Siege of Santo Domingo (1655)

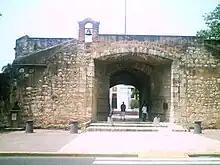
Puerta del Conde originally named "Fort San Genaro".

The siege of Santo Domingo was fought between April23, 1655 and April30, 1655, at the Spanish Colony of Santo Domingo. A force of 2,400 Spanish troops led by Governor Don Bernardino Meneses y Bracamonte, Count of Peñalba successfully resisted a force of 13,120 soldiers led by General Robert Venables and 34 ships under Admiral Sir William Penn